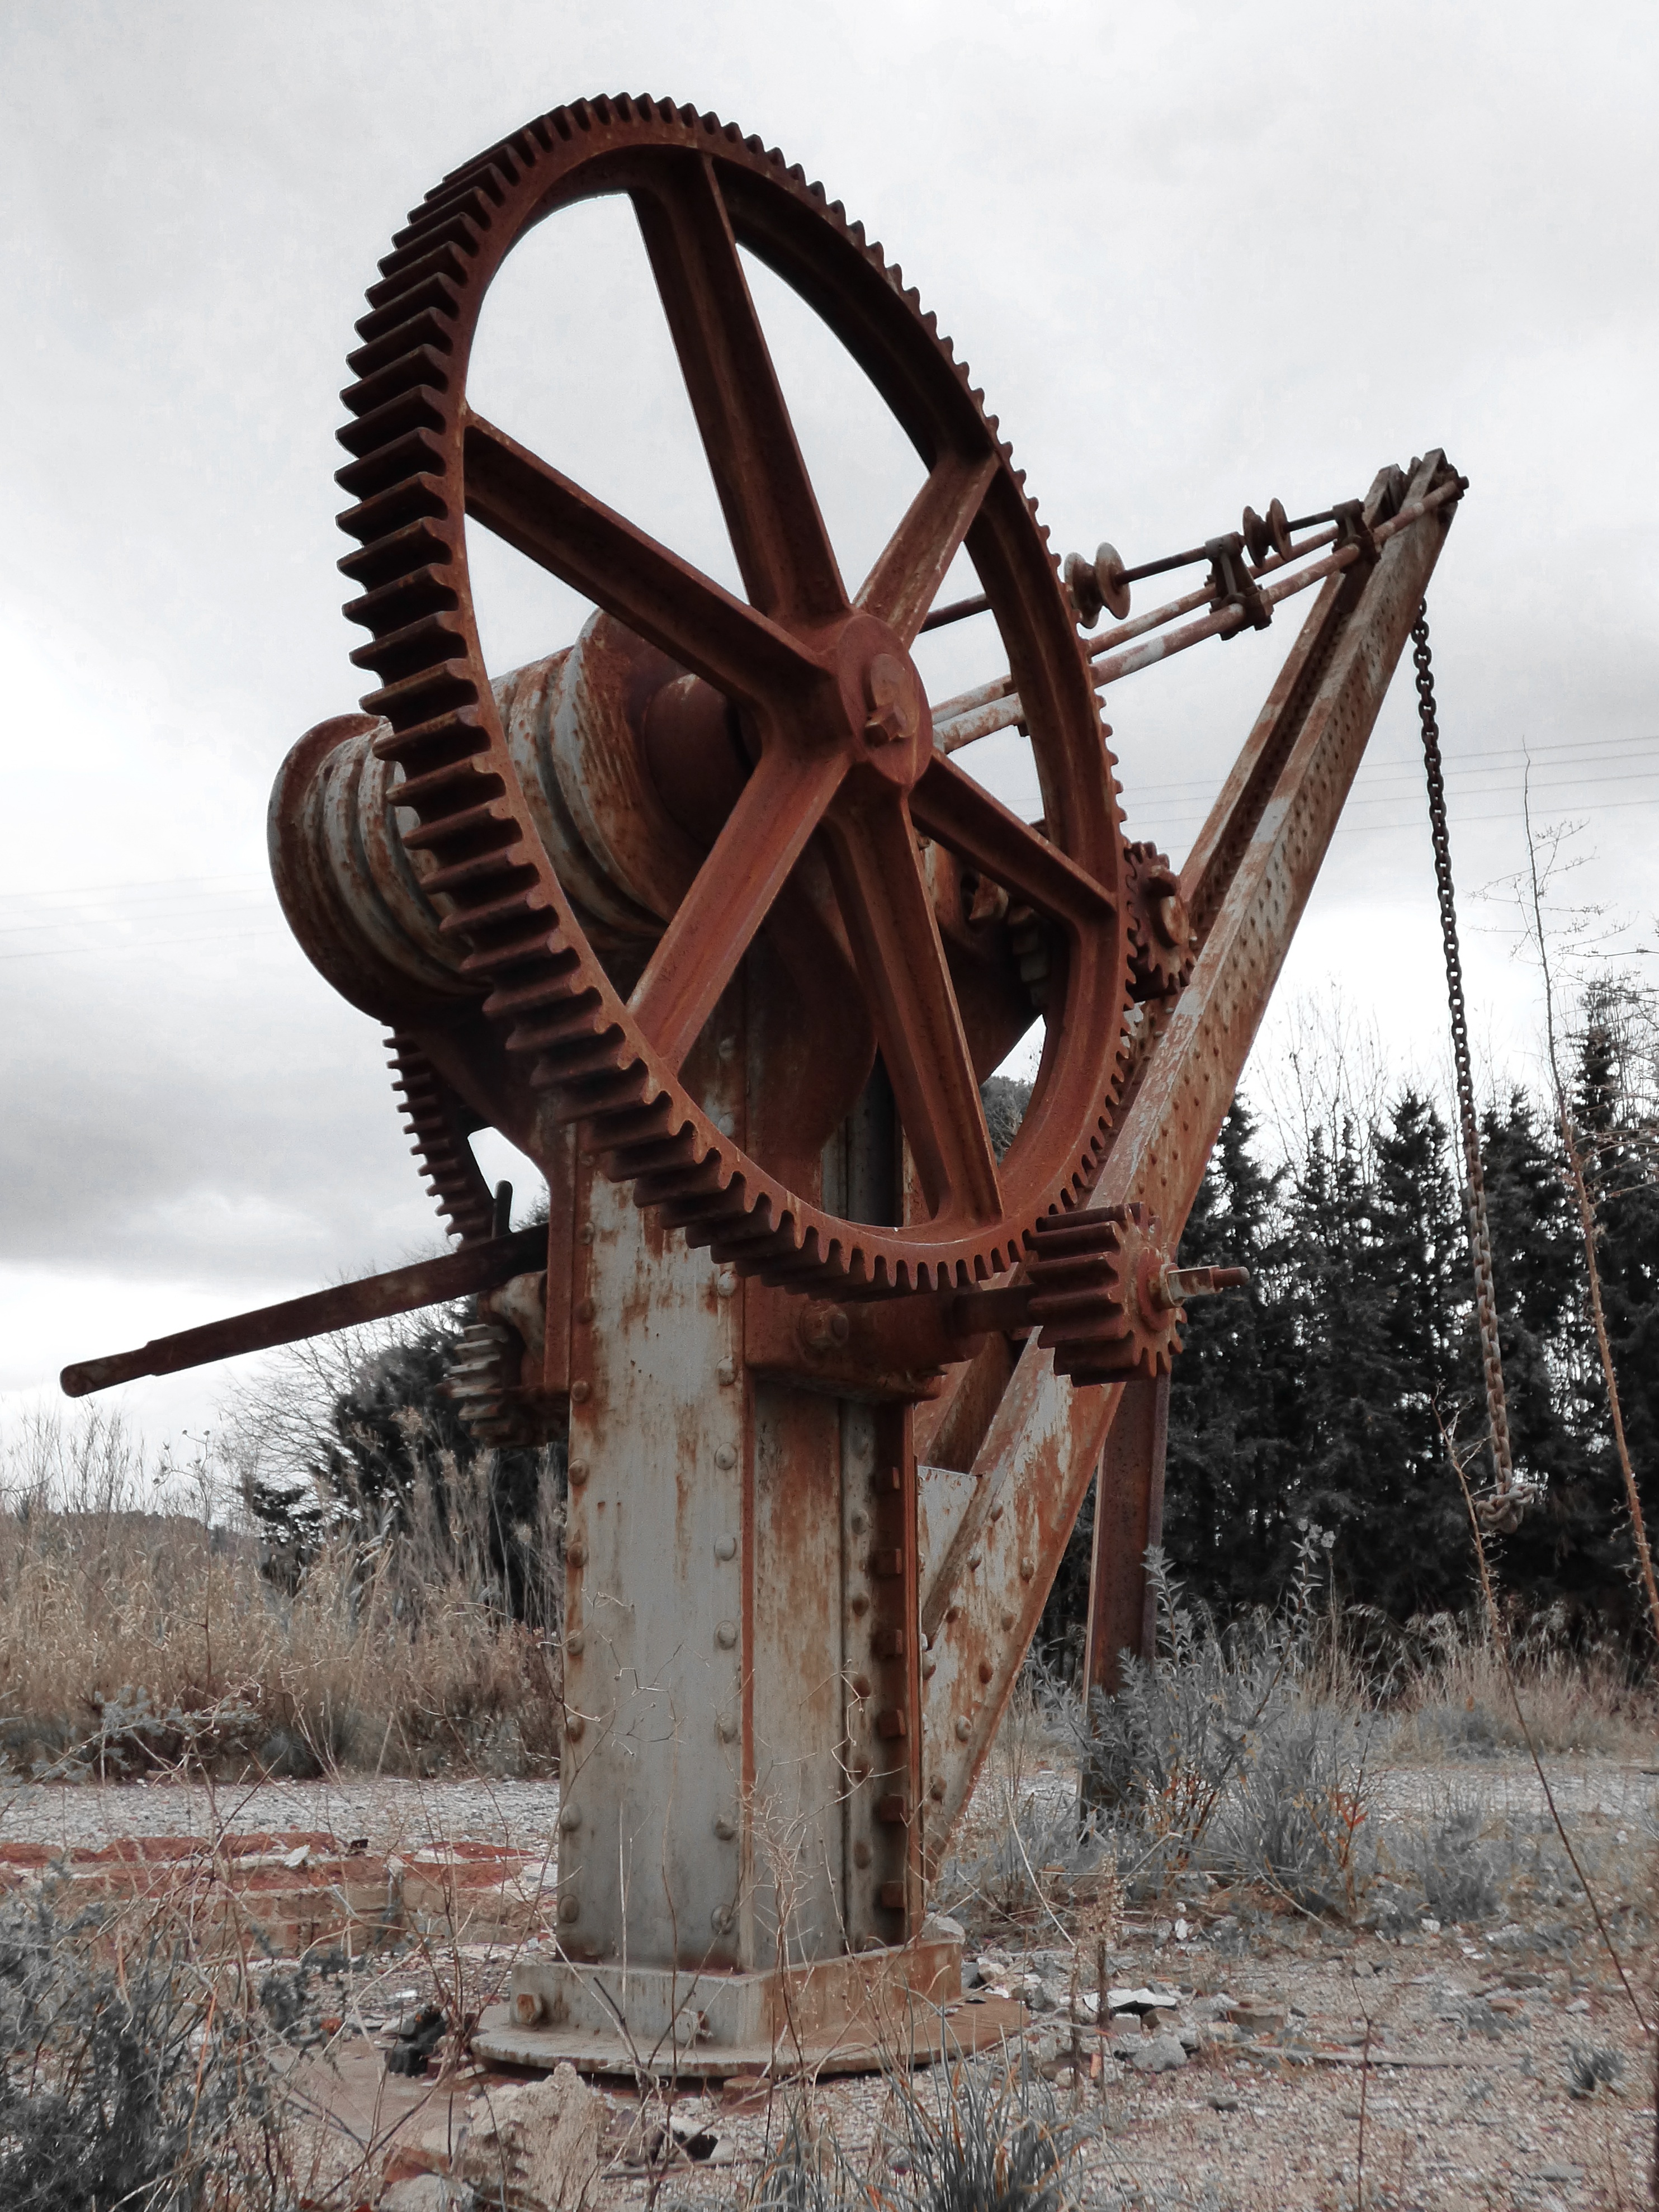
wheel, perspective, metal, hook, iron, crane, cast iron, pulley